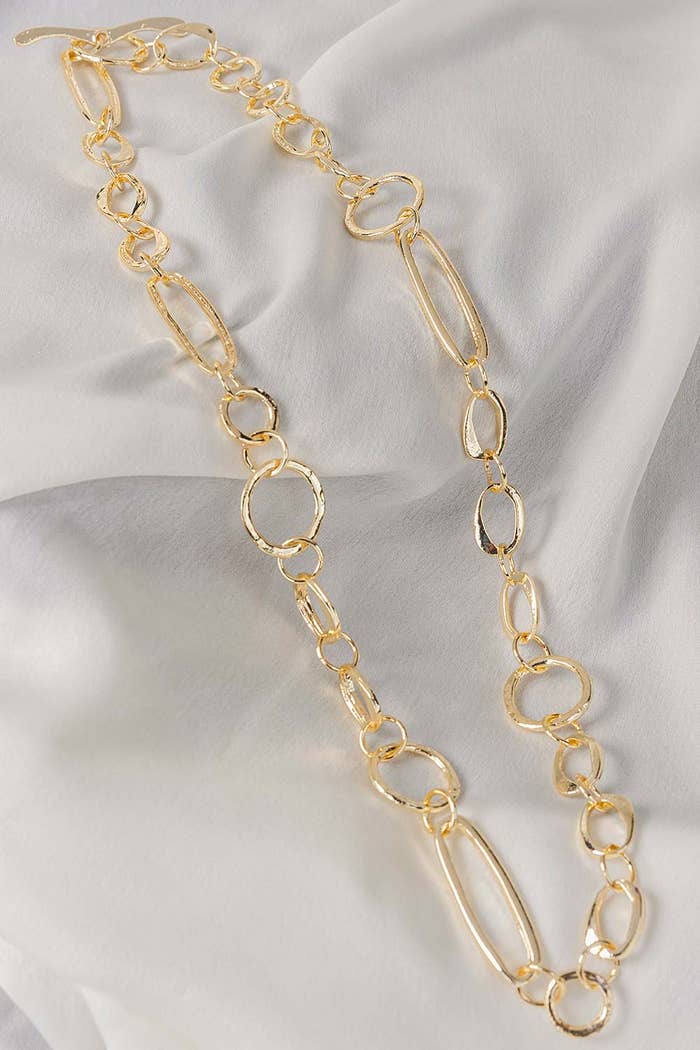
gold long chain necklace